Regional Comprehensive Economic Partnership

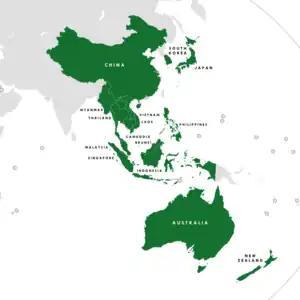
RCEP members

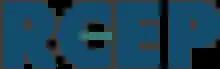
Logo of the RCEP

The Regional Comprehensive Economic Partnership (RCEP ) is a free trade agreement among the Asia-Pacific countries of Australia, Brunei, Cambodia, China, Indonesia, Japan, South Korea, Laos, Malaysia, Myanmar, New Zealand, the Philippines, Singapore, Thailand, and Vietnam. The 15 member countries account for about 30% of the world's population (2.2 billion people) and 30% of global GDP ($29.7 trillion), making it the largest trade bloc in history. Signed in November 2020, RCEP is the first free trade agreement among the largest economies in Asia, including China, Indonesia, Japan, and South Korea.